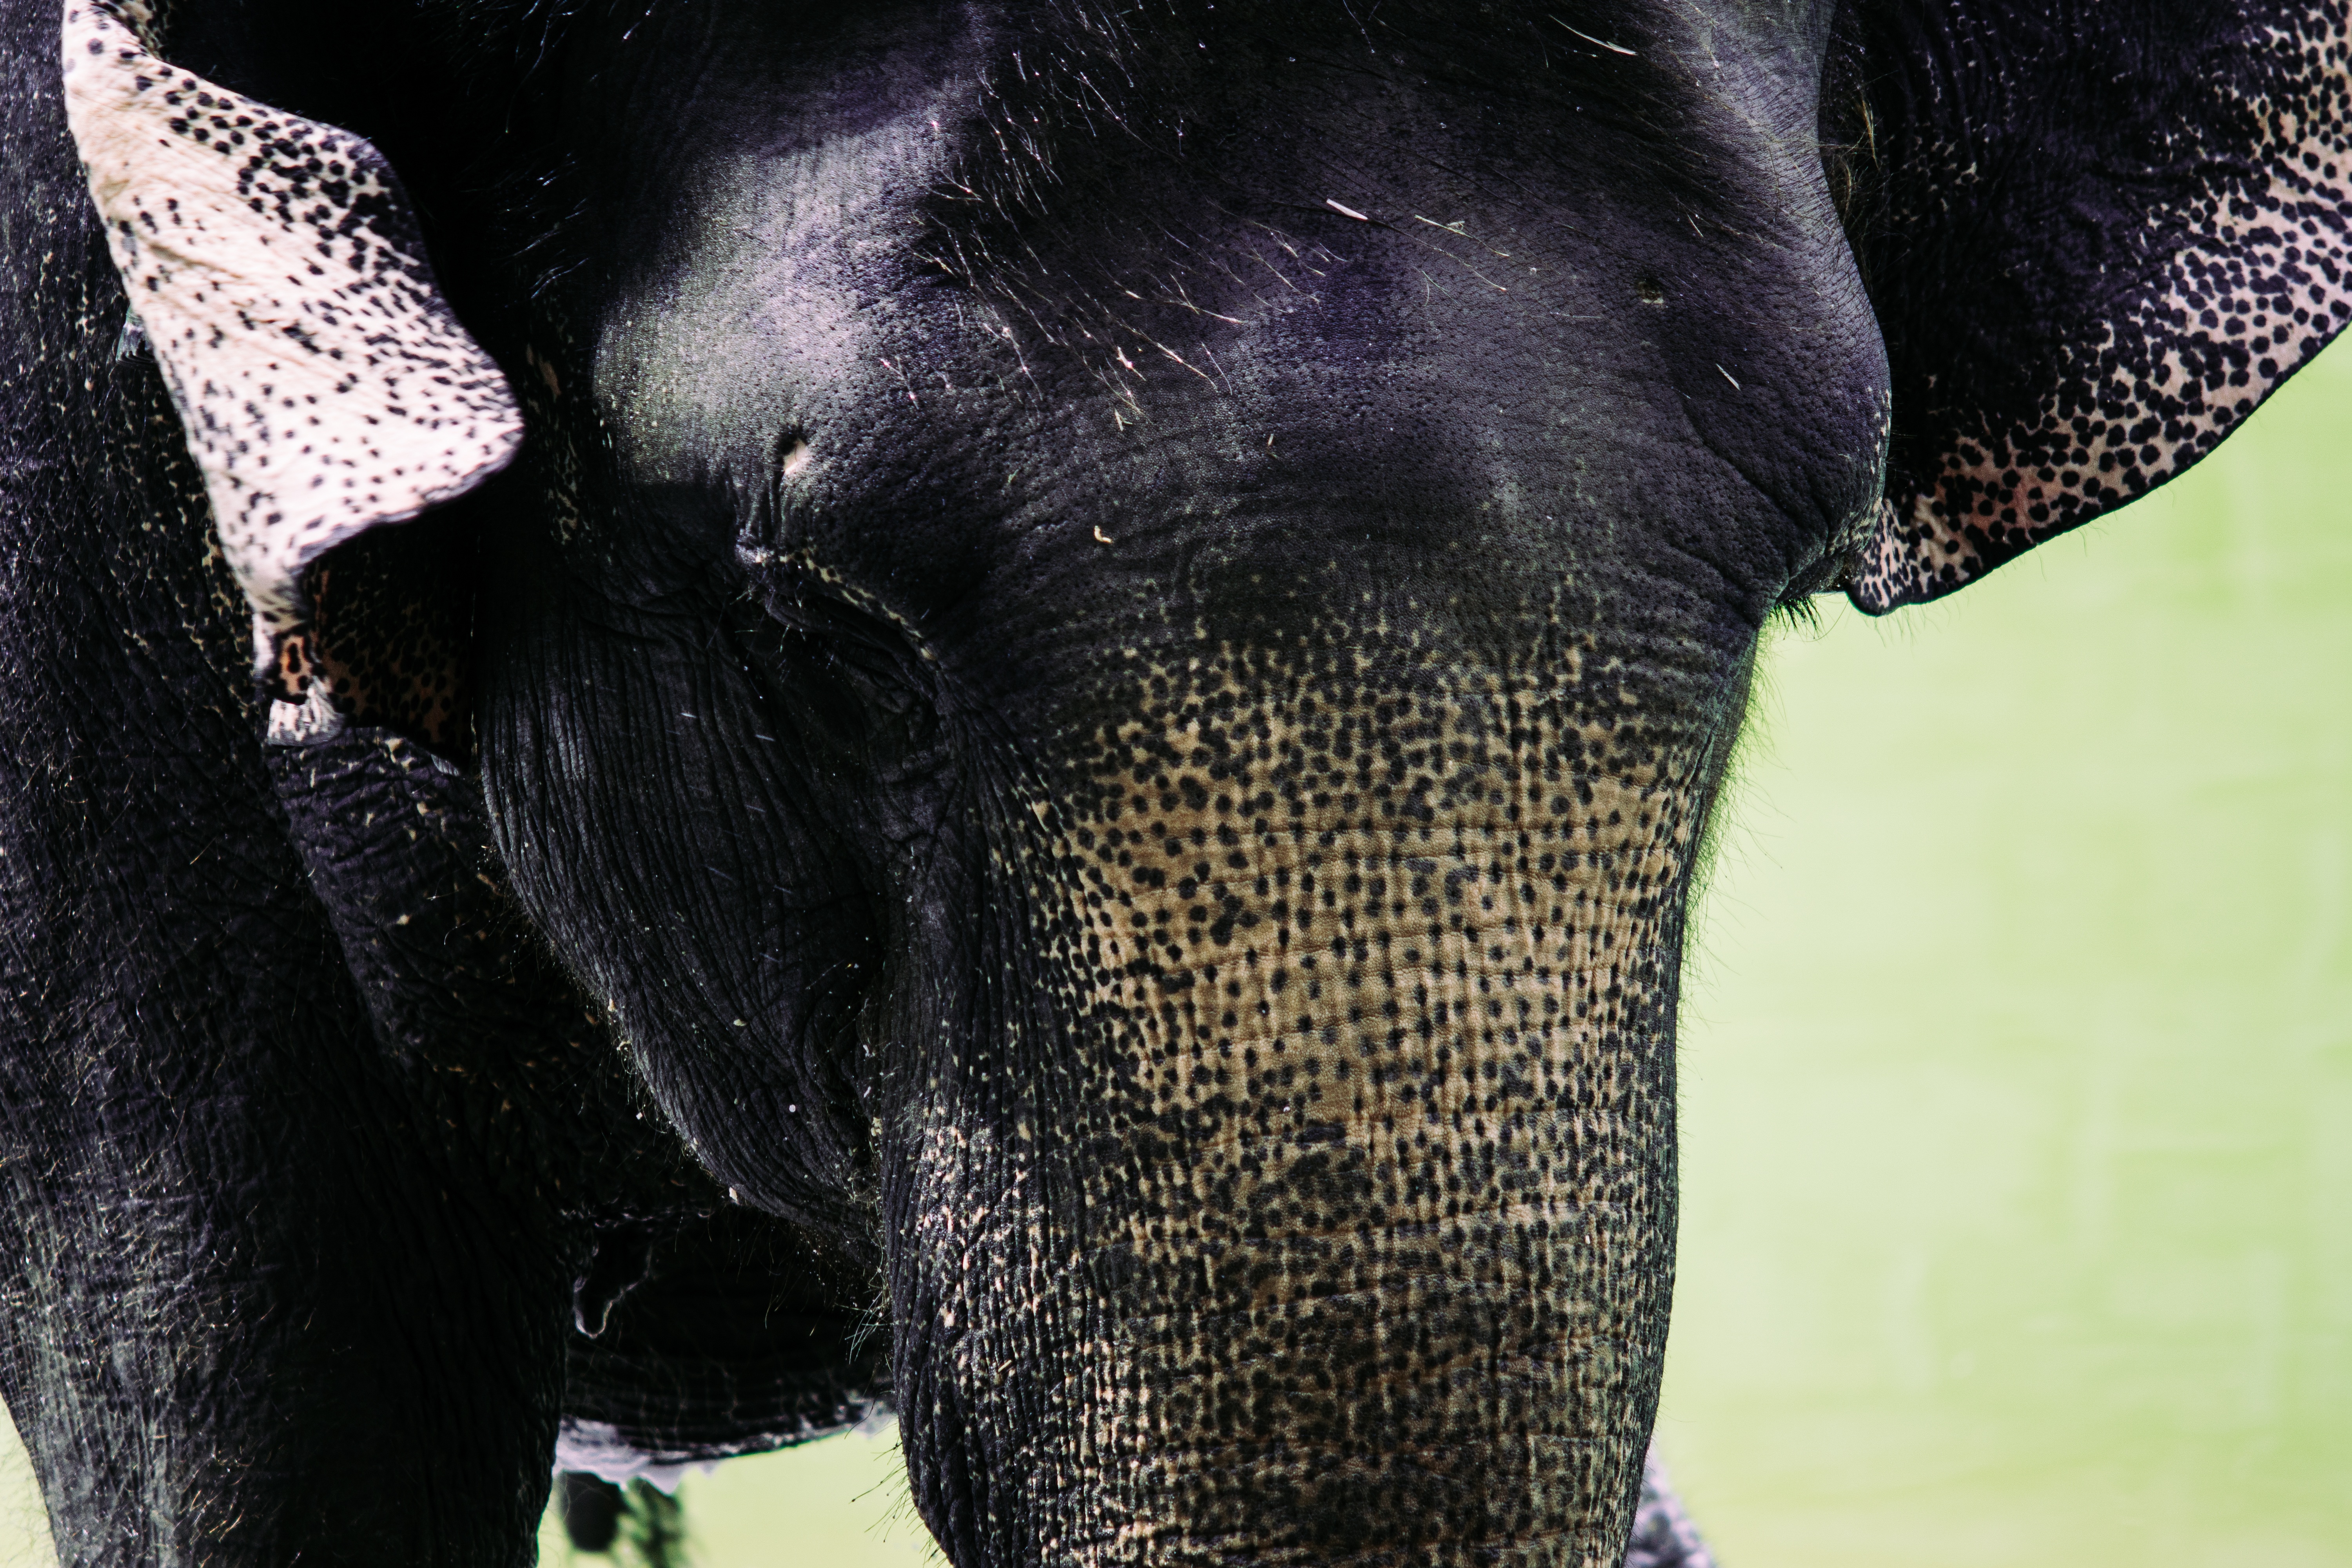
wildlife, mammal, black, fauna, elephant, vertebrate, indian elephant, elephants and mammoths